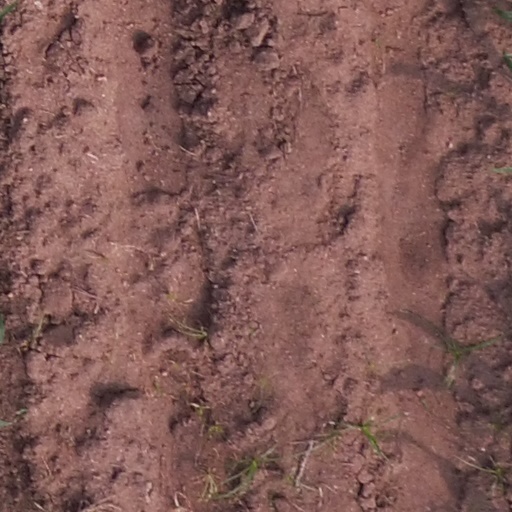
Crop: maize; corn